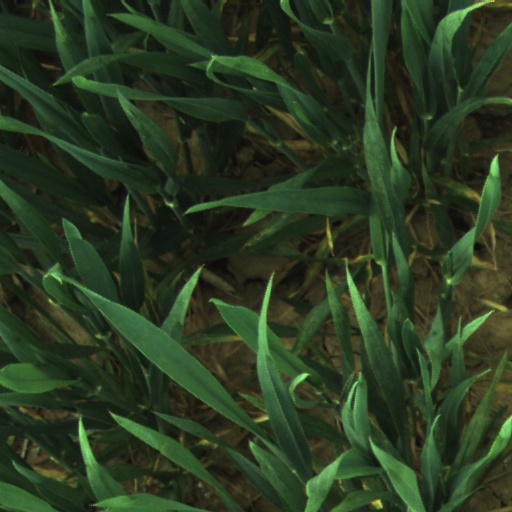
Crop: wheat